Madge Tennent

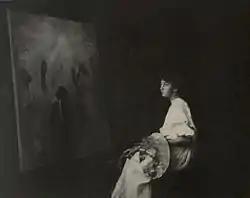
Tennent in her Cape Town studio, ca. 1914

The Cooks were steeped in the cultural life of Paris, but due to financial reverses, they returned to Cape Town in 1907. Madge was soon appointed the headmistress in art for several girls' schools in different cities of South Africa and the director of a government art school in Cape Town. At age 18, she began exhibiting her work widely. In response to one such exhibition, a critic observed, "One must be a mystic to recognize the meaning with which the pictures are invested."